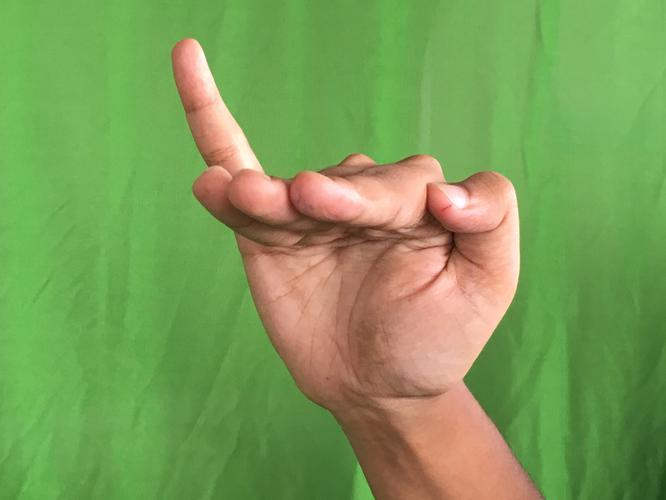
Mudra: Hamsapaksha
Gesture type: double_hand